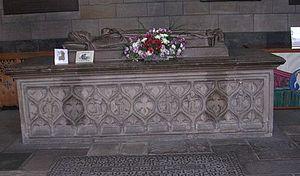
Marjorie Bruce ou Marjorie de Brus était la fille aînée de Robert Bruce, Comte de Carrick et futur roi d'Écosse et d'Isabelle de Mar. Le mariage de Marjorie avec Walter, grand sénéchal d'Écosse, a conféré la couronne d'Écosse à la Maison Stuart. Son fils Robert fut le premier monarque Stewart, francisé plus tard en Stuart.